The Cape Tercentenary Foundation

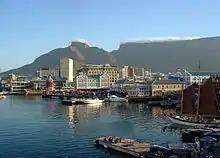
The Cape Tercentenary Foundation was set up as a fund to support the cultural development of the city of Cape Town and its surrounds.

The Cape Tercentenary Foundation (or Cape 300 Foundation) was set up in 1950 by brothers Edward and Harry Molteno, pioneers of the Cape fruit industry. The influential exporters were great appreciators of music and the arts, and were deeply concerned about the natural environment. They therefore wanted to establish "a fund for the cultural development of Cape Town" as well as for environmental causes.